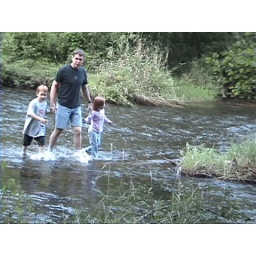
we are suppose to be on the trail along the river, not walking in the river